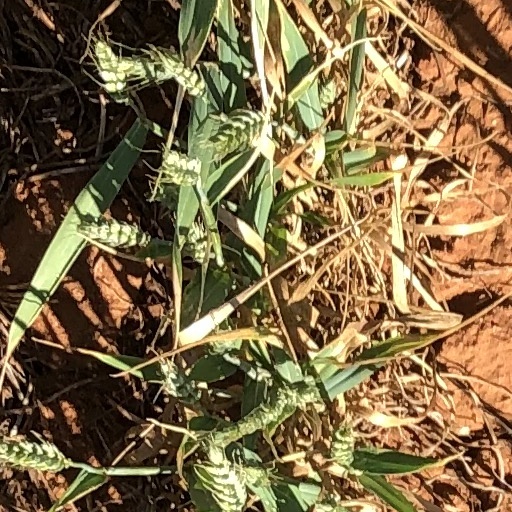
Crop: wheat